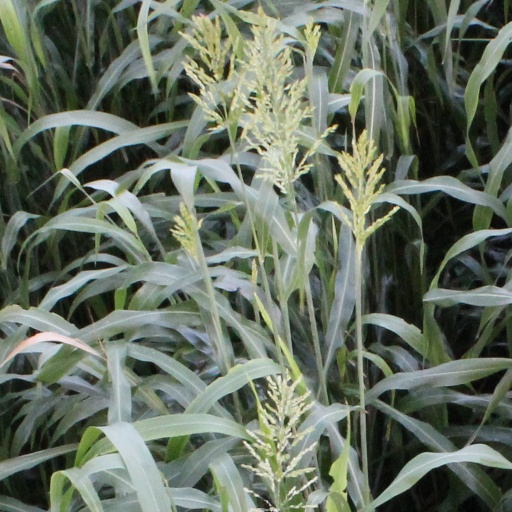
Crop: sorghum